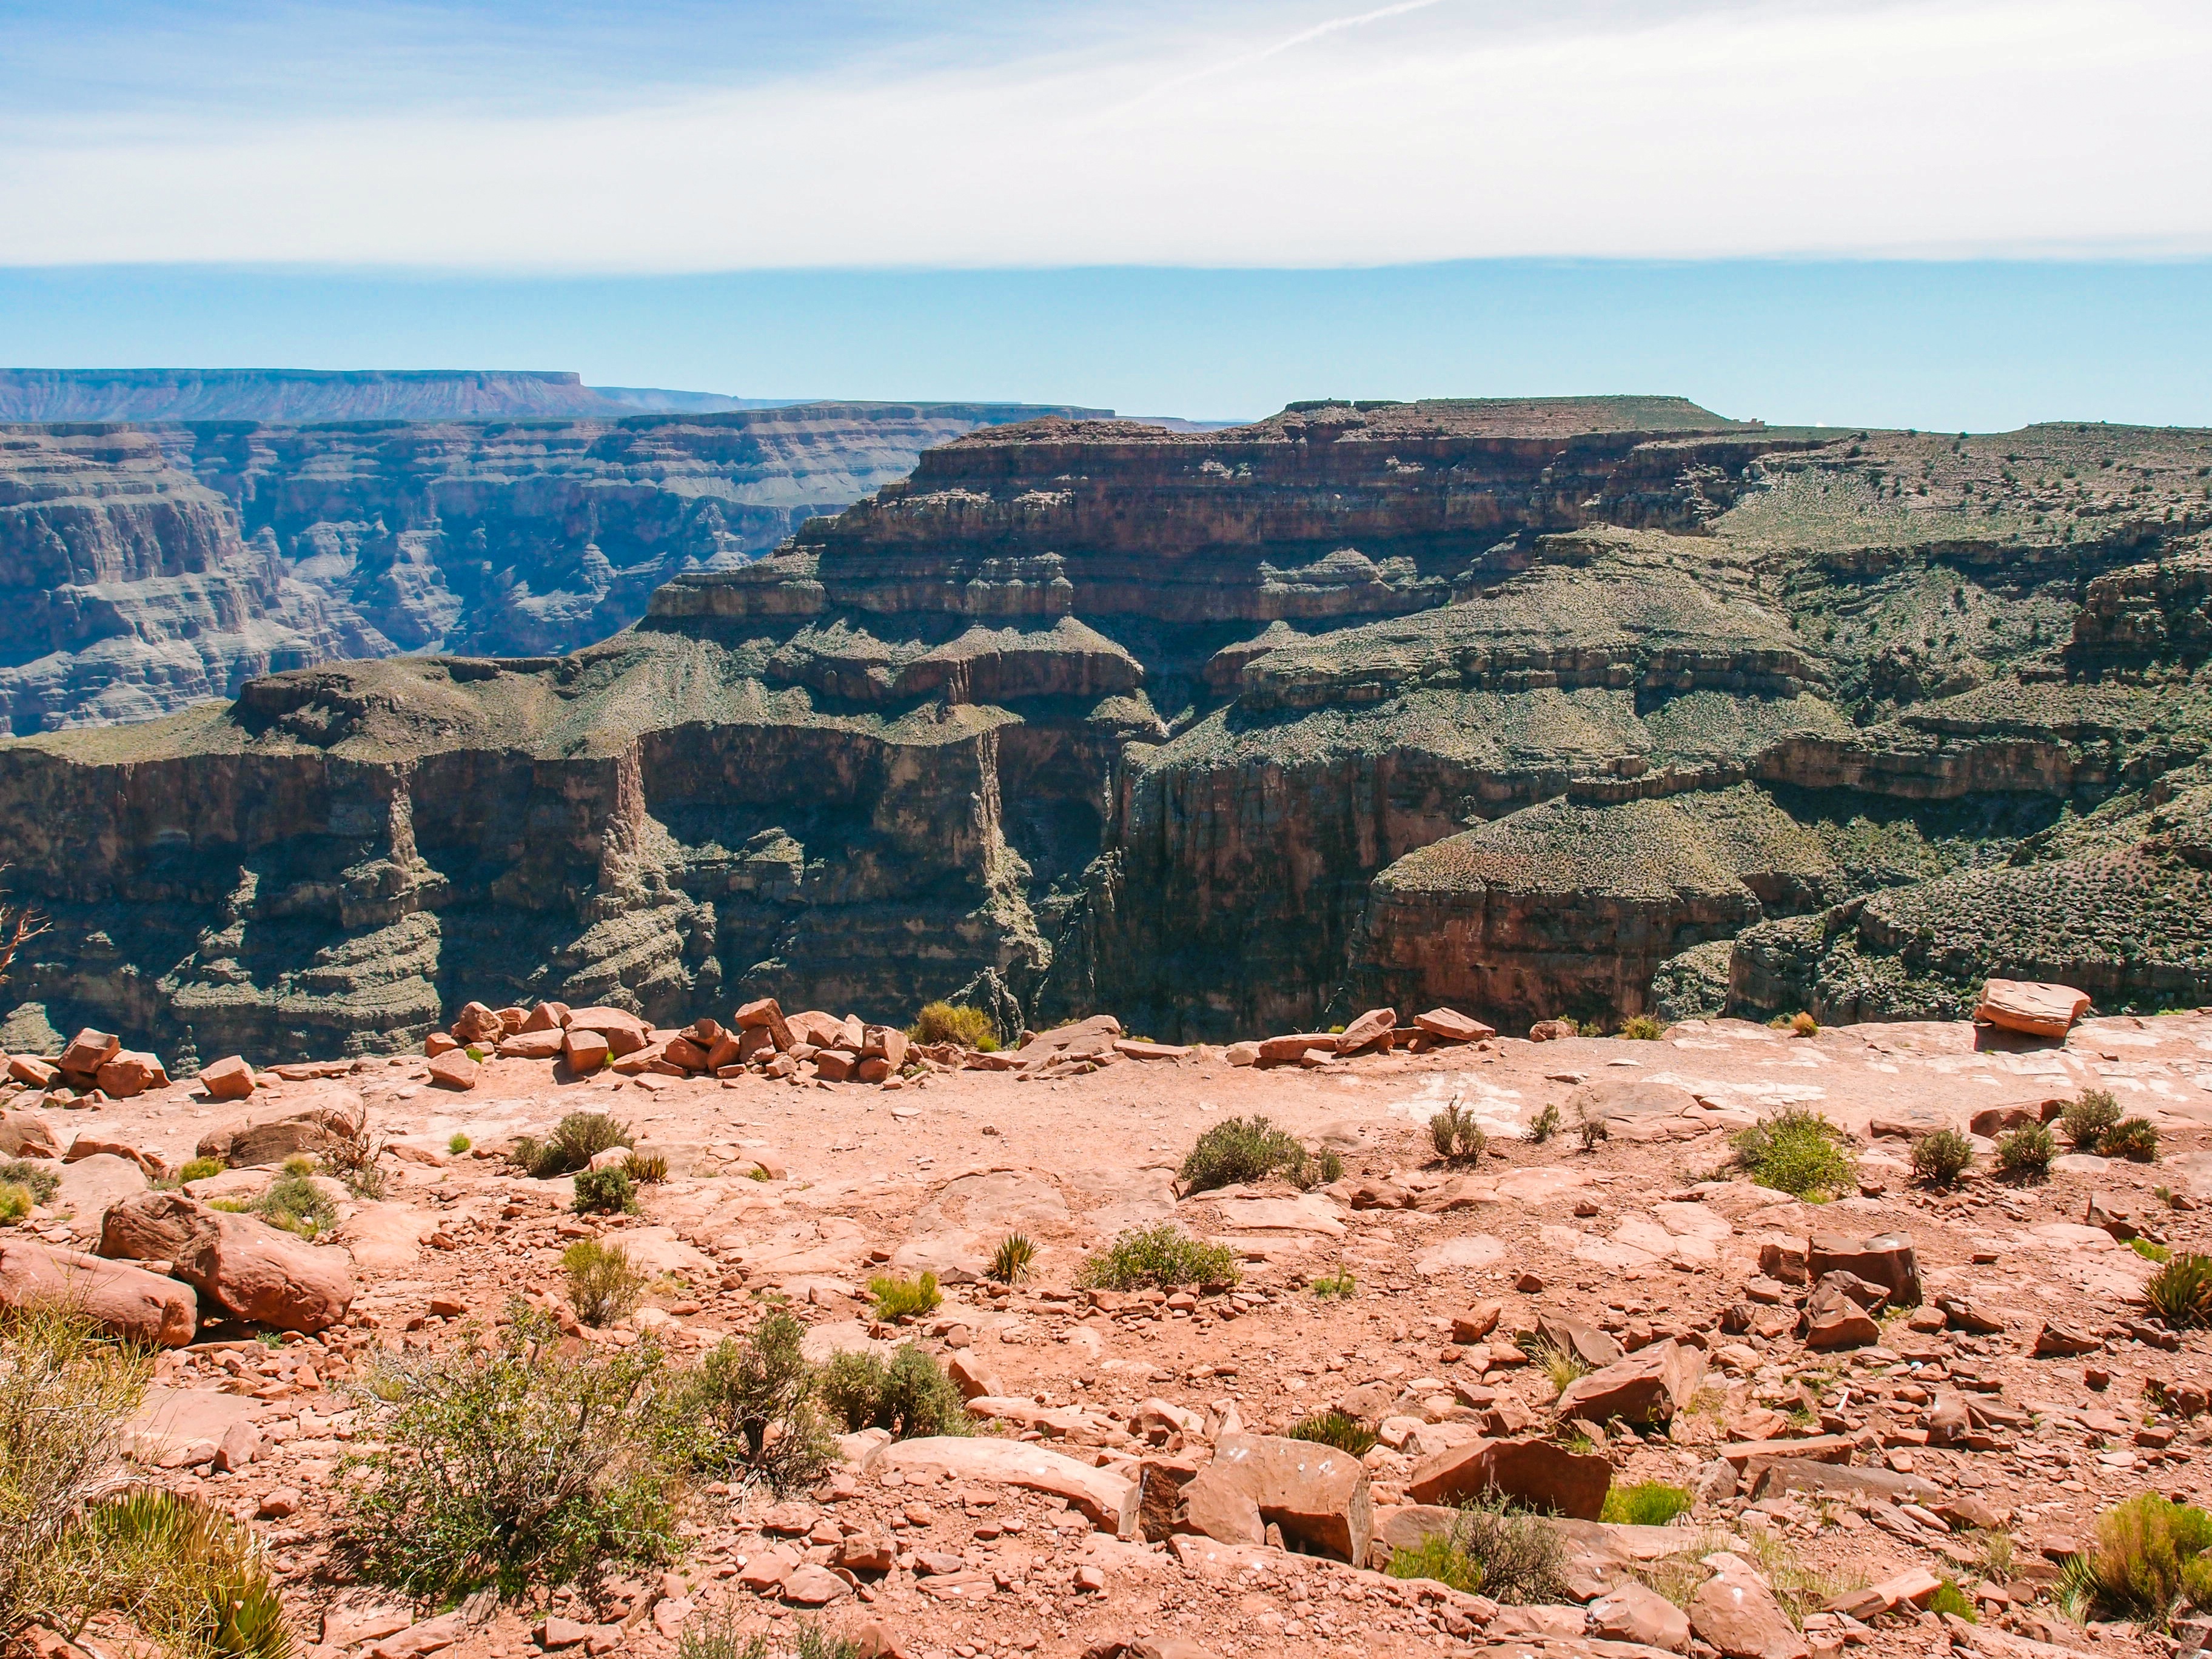
landscape, nature, rock, wilderness, mountain, sky, desert, view, valley, travel, formation, cliff, arch, red, park, usa, america, canyon, grand canyon, tourism, terrain, national park, arizona, national, grand, geology, badlands, plateau, wadi, landform, natural environment, geographical feature